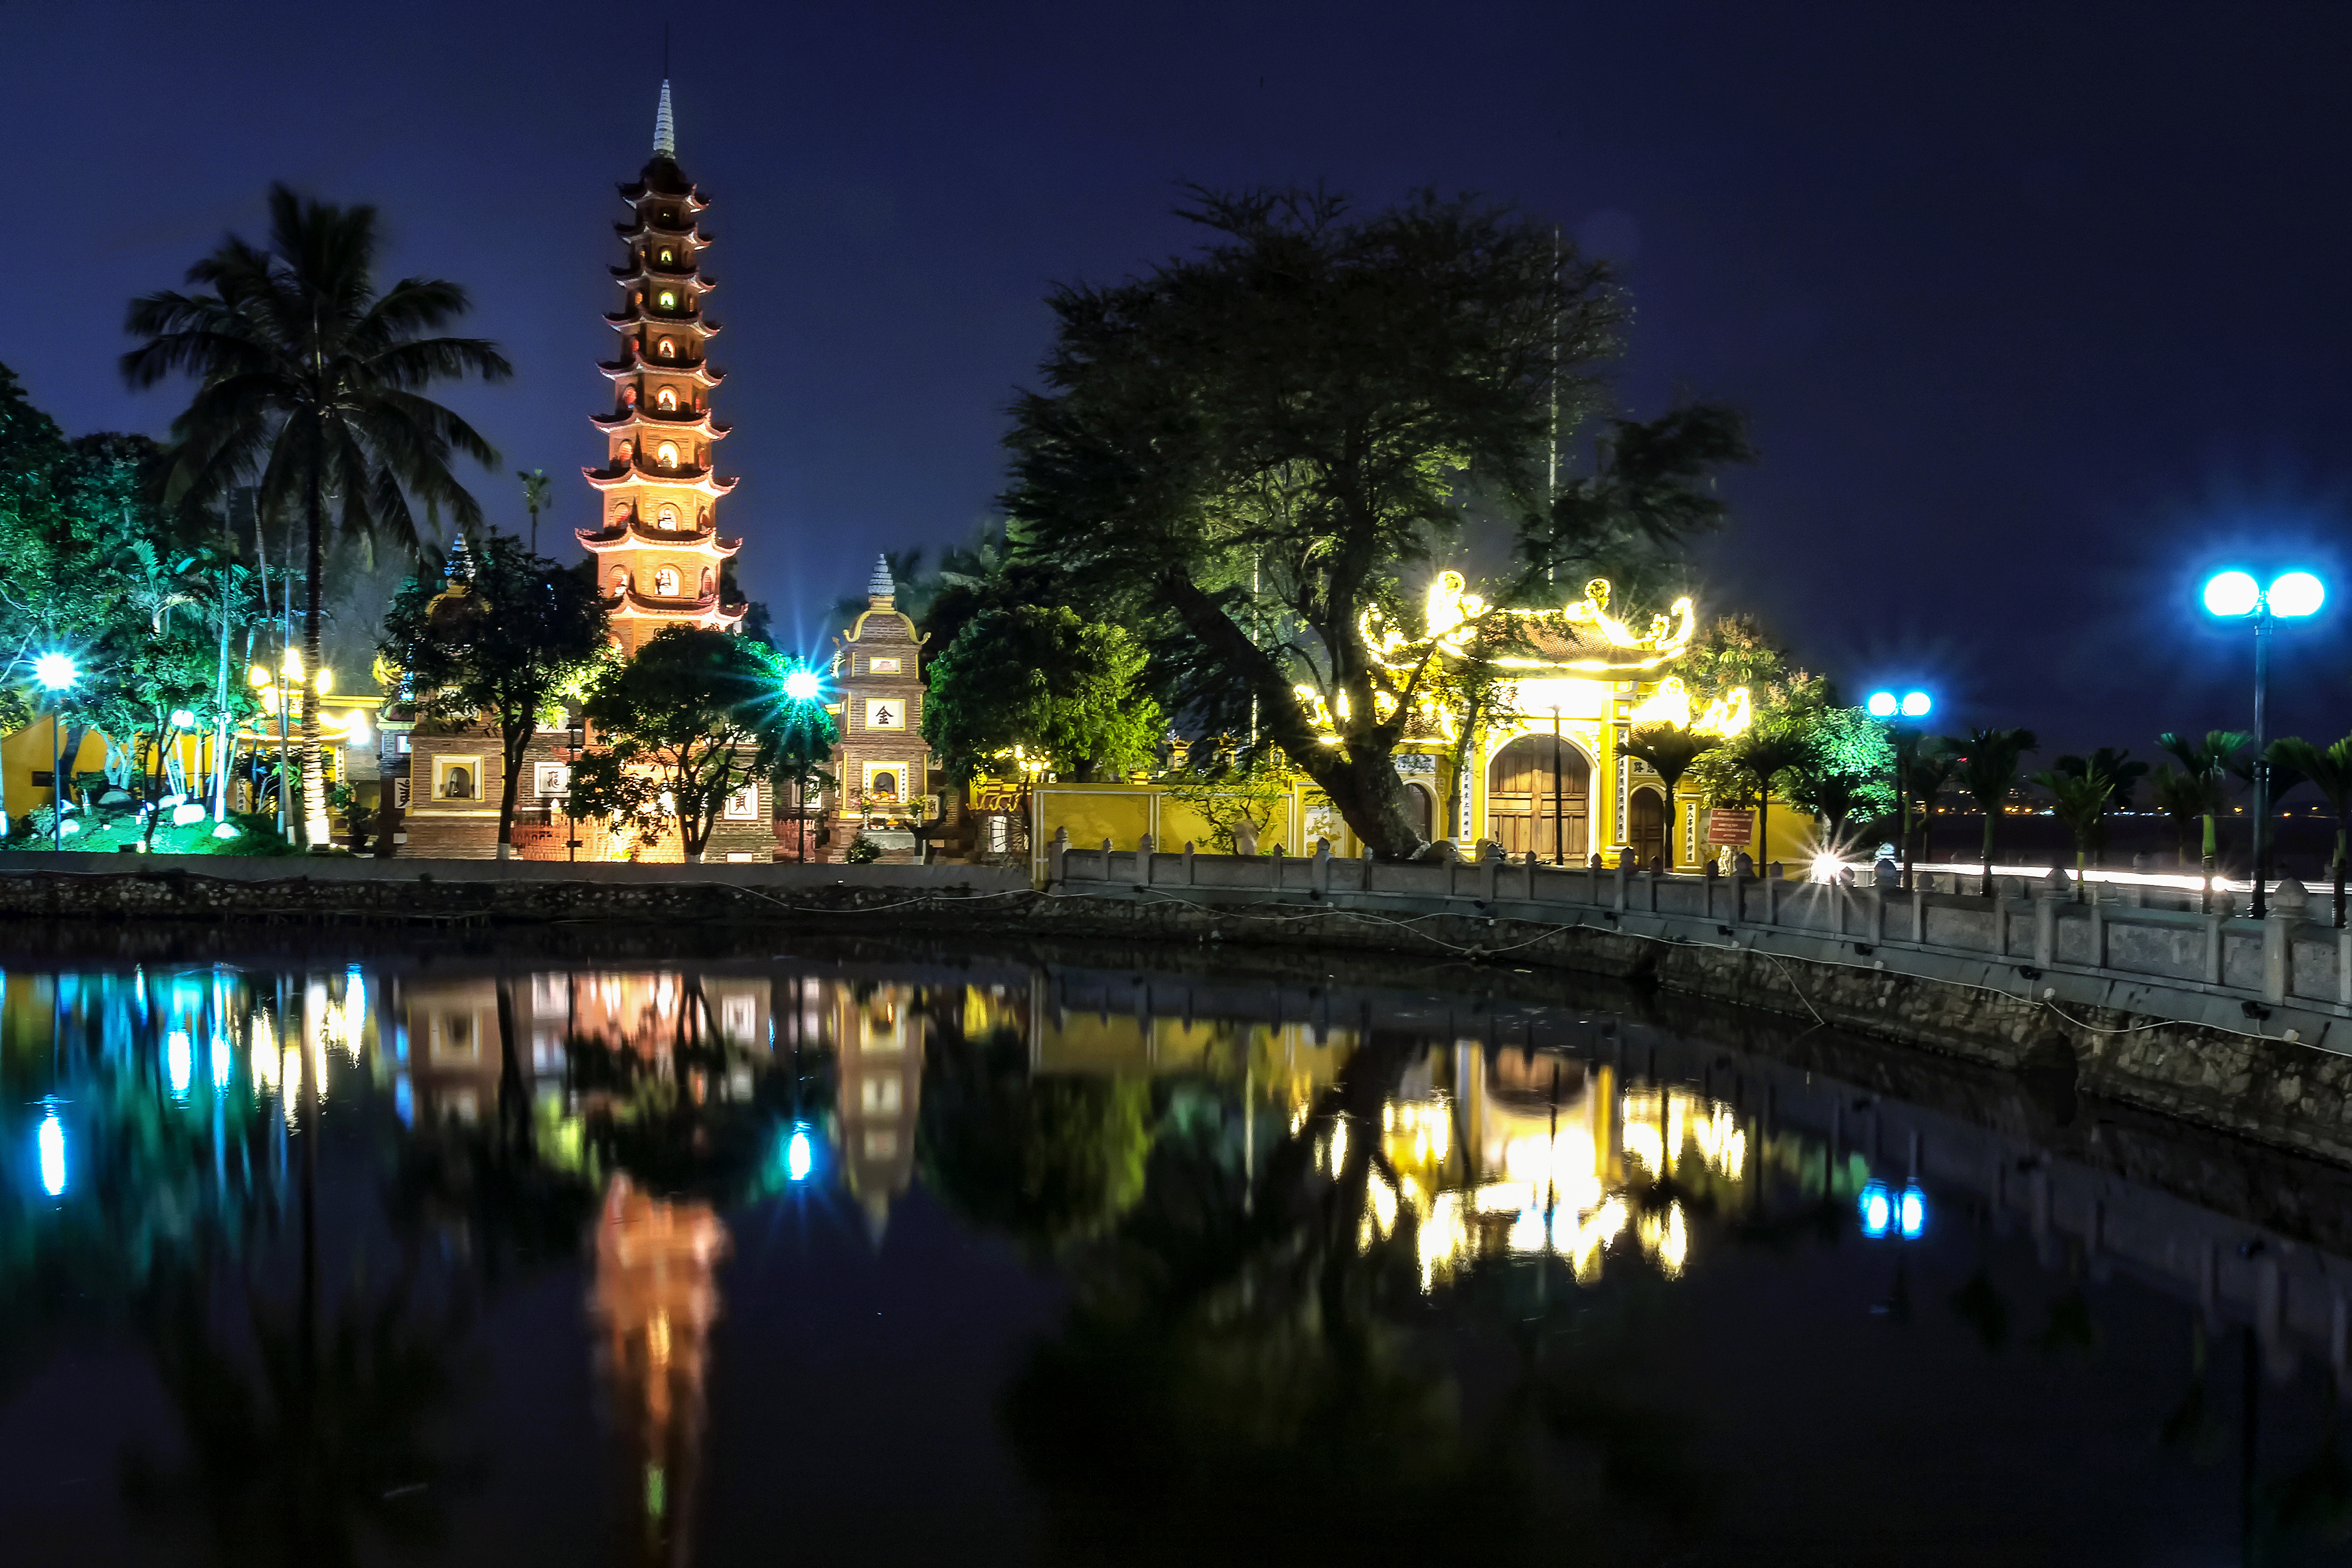
user: text: Ngôi chùa có tòa tháp cao nhất được thắp sáng chủ yếu bằng màu gì?
assistant: text: Màu vàng cam

user: text: Có bao nhiêu cột đèn đường với ánh sáng màu xanh dương sáng rõ trong ảnh?
assistant: text: Hai cột

user: text: Tòa tháp cao nhất trong ảnh là công trình nổi tiếng nào của Việt Nam?
assistant: text: Chùa Trấn Quốc

user: text: Ngôi chùa trong ảnh là một địa điểm tâm linh quan trọng. Nó gắn liền với tín ngưỡng nào của người Việt Nam?
assistant: text: Phật giáo

user: text: Ngôi chùa chính trong ảnh tên là gì và nó nằm trên hồ nào ở Hà Nội?
assistant: text: Chùa Trấn Quốc; Hồ Tây